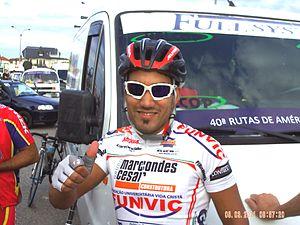
Héctor Fabián Aguilar Figueras est un coureur cycliste uruguayen.